2010 IIHF World U18 Championship Division II

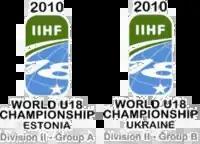

The 2010 IIHF World U18 Championship Division II was an international under-18 ice hockey competition organised by the International Ice Hockey Federation. Both Division II tournaments made up the third level of the IIHF World U18 Championships. The Group A tournament was played in Narva, Estonia, and the Group B tournament was played in Kyiv, Ukraine. Italy and Slovenia won the Group A and B tournaments respectively and gained promotion to the Division I of the 2011 IIHF World U18 Championships.